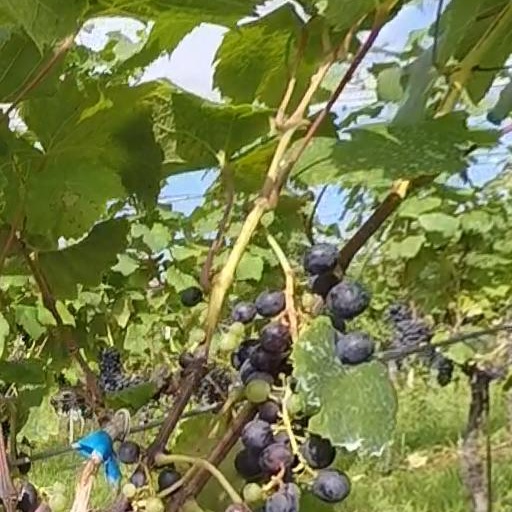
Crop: grape